School bullying

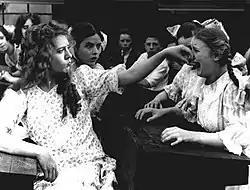
A female bully, portrayed in the 1917 silent film "Rebecca of Sunnybrook Farm"

By definition, bullying involves an imbalance of power. A bully has power over another student because of factors such as size, gender, age, standing among peers, and/or assistance by other students. Among boys, bullying tends to involve differences in strength; among girls bullying is more focused on differences in physical appearance, emotional life, and/or academic status.